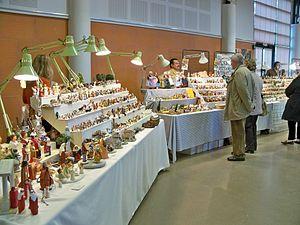
Foire aux santons du marché de noël de Fontvieille, Bouches du Rhone, France
La tradition provençale regroupe un certain nombre de coutumes vivaces qui ont toujours cours dans l'ensemble ou une partie importante de la Provence.
Un marché de Noël est un marché en plein air associé à la célébration de Noël et qui se tient traditionnellement pendant l'Avent. On y trouve tout ce qui touche à la fête de Noël mais aussi à la Saint-Nicolas.